Cobus Industries

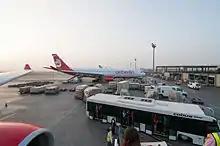
A 3000 series on the cargo apron of Abu Dhabi Airport

In the United Arab Emirates, Dubai-based Emirates made a purchase of 128 buses in November 2018 with them to be fully in service by 2020.